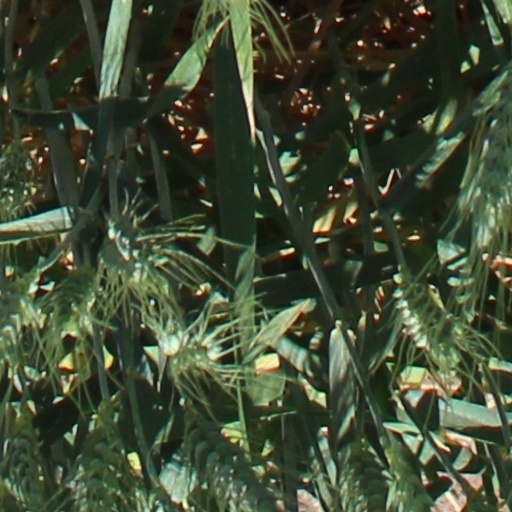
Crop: wheat